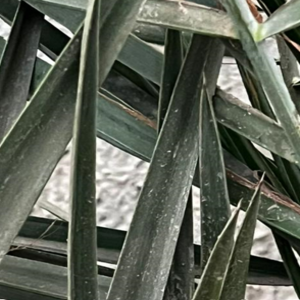
Label: Parlatoria Blanchardi